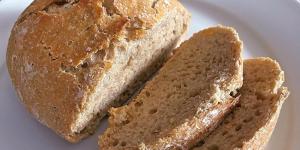
pan casero sin masa madre